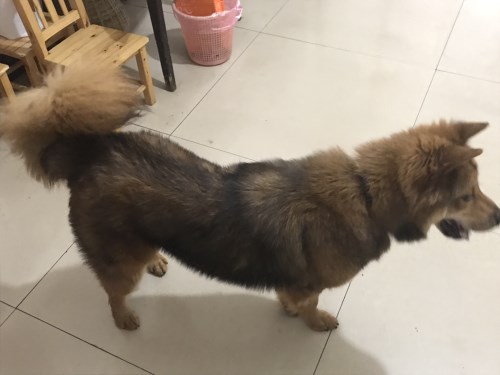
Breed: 2192-n000088-Samoyed